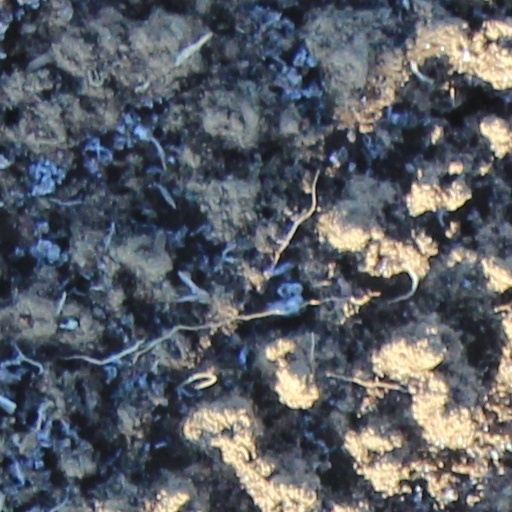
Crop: wheat